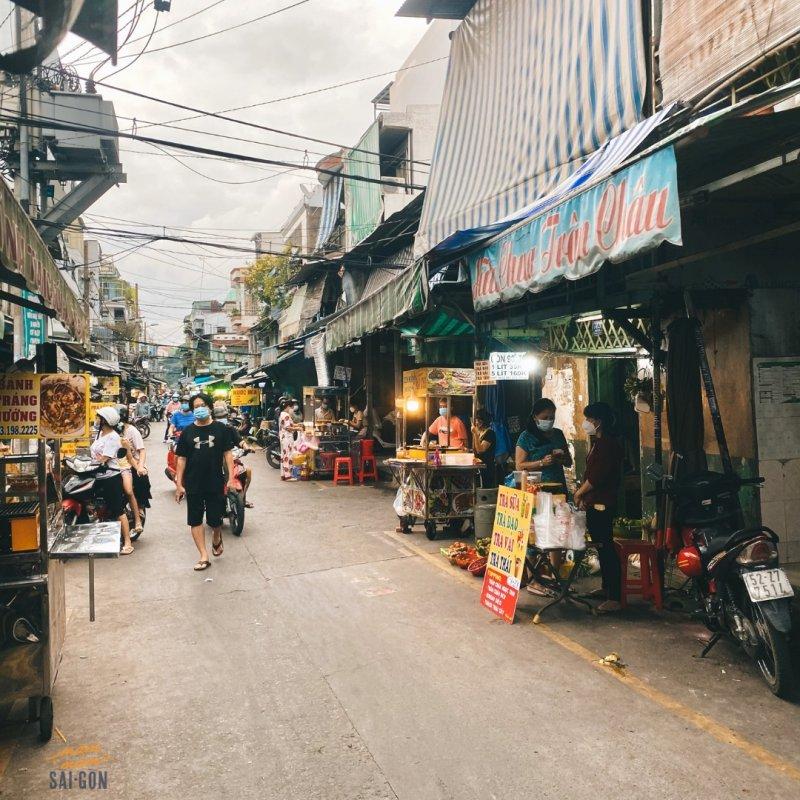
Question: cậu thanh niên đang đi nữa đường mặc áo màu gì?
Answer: màu đen